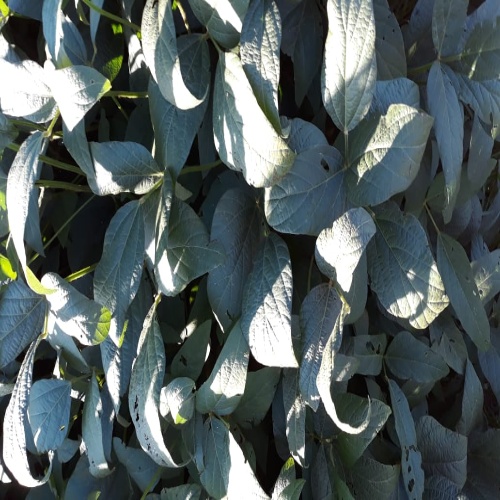
Label: Caterpillar